Chote Suvatti

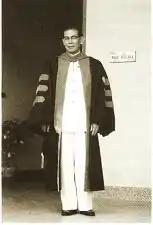
Chote Suvatti

Chote Suvatti (24 February 1905 – "?") was a Thai ichthyologist. He worked at the Department of Fisheries during its foundational years, and became a professor at Kasetsart University and the dean of its Faculty of Fisheries. He did pioneering work cataloguing Thailand's fish species, introducing the science of taxonomy to the field in Thailand.